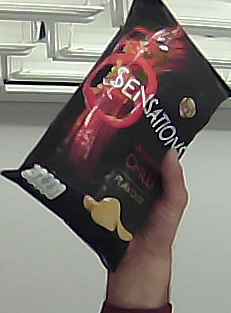
Product: lays_chill